Aerospace

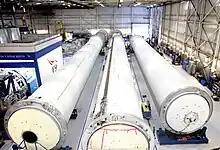
Rocket cores under construction at a SpaceX facility.

Aerospace manufacturing is a high-technology industry that produces "aircraft, guided missiles, space vehicles, aircraft engines, propulsion units, and related parts". Most of the industry is geared toward governmental work. For each original equipment manufacturer (OEM), the US government has assigned a Commercial and Government Entity (CAGE) code. These codes help to identify each manufacturer, repair facilities, and other critical aftermarket vendors in the aerospace industry.